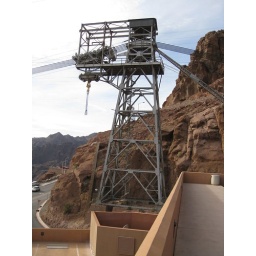
Cable car that goes across the canyon below Hoover Dam